Aviators Square (Szczecin)

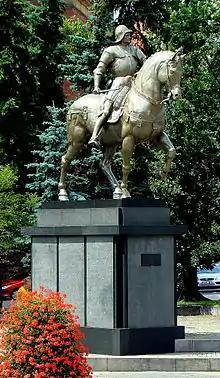
The equestrian statue of Bartolomeo Colleoni.

It has a form of a small square surrounded by road, which forms an intersection of Pope John Paul II Avenue, Jagiellońska Street, Kaszubska Street, Małopolska Street, and Mazurska Street. Its centre has paver flooring, while the outer portion consists of urban green area. It connects via a pathway with the Grunwald Square to the north, and the Paweł Adamowicz Square to the south. There is placed the monument dedicated to Bartolomeo Colleoni, a 15-century mercenary and a captain general in service of the Republic of Venice, dating to 1909.